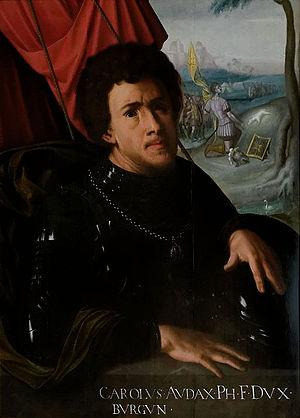
d'après Le portrait composition reprend une composition attribuée à Dosso Dossi représentant un saint guerrier considéré comme saint Guillaume, Maurice ou Georges. L'inscription identifie le personnage comme Charles le Téméraire. Celui-ci porte le collier de la Toison d'Or, auquel fait allusion l'épisode biblique de Gédéon (Livre des juges VI, VI 37-40), figuré au fond du tableau. Gédéon, désireux de s'assurer qu'il a bien été élu pour sauver Israël, propose à Dieu d'étendre à terre une toison qui se mouillera de rosé tandis qu'autour la terre restera sèche, ce qui se produit en effet.
Charles de Valois-Bourgogne, dit Charles le Hardi ou Charles le Travaillant, plus connu sous son surnom posthume de Charles le Téméraire, né le 10 novembre 1433 à Dijon et mort le 5 janvier 1477 près de Nancy, est, après Philippe le Hardi, Jean sans Peur et Philippe le Bon, le quatrième et dernier duc de Bourgogne de la maison de Valois, seigneur et maître d'un ensemble de provinces connu aujourd'hui sous le nom d'État bourguignon.
Après la mort de la Grande Mademoiselle, le domaine fut mit en fermage. Le 15 avril 1564; le roi Charles IX rappelait que le roi son frère avait réuni à la couronne le domaine de Bar. Les seigneurs avait donc la jouissance par autorisation royale et devaient tous les cinq années à la Cour des comptes de Dijon, faire examiner les revenus du domaine.